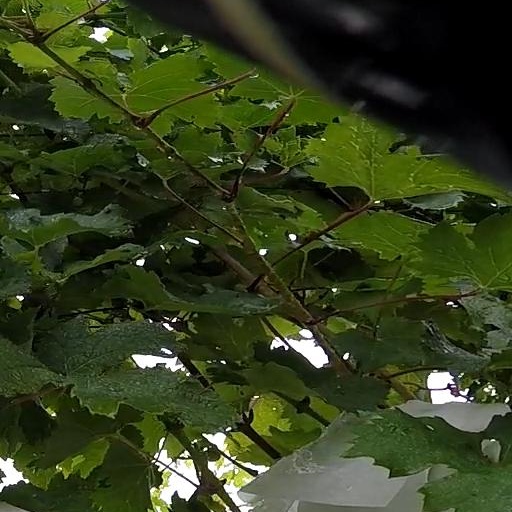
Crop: grape